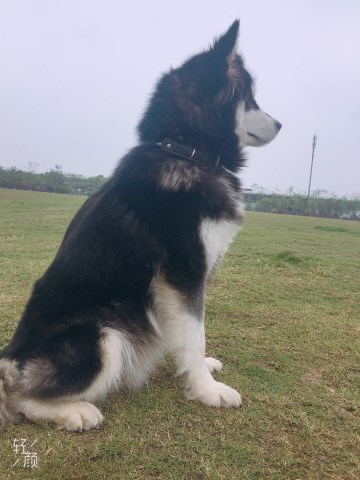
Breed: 1324-n000004-malamute